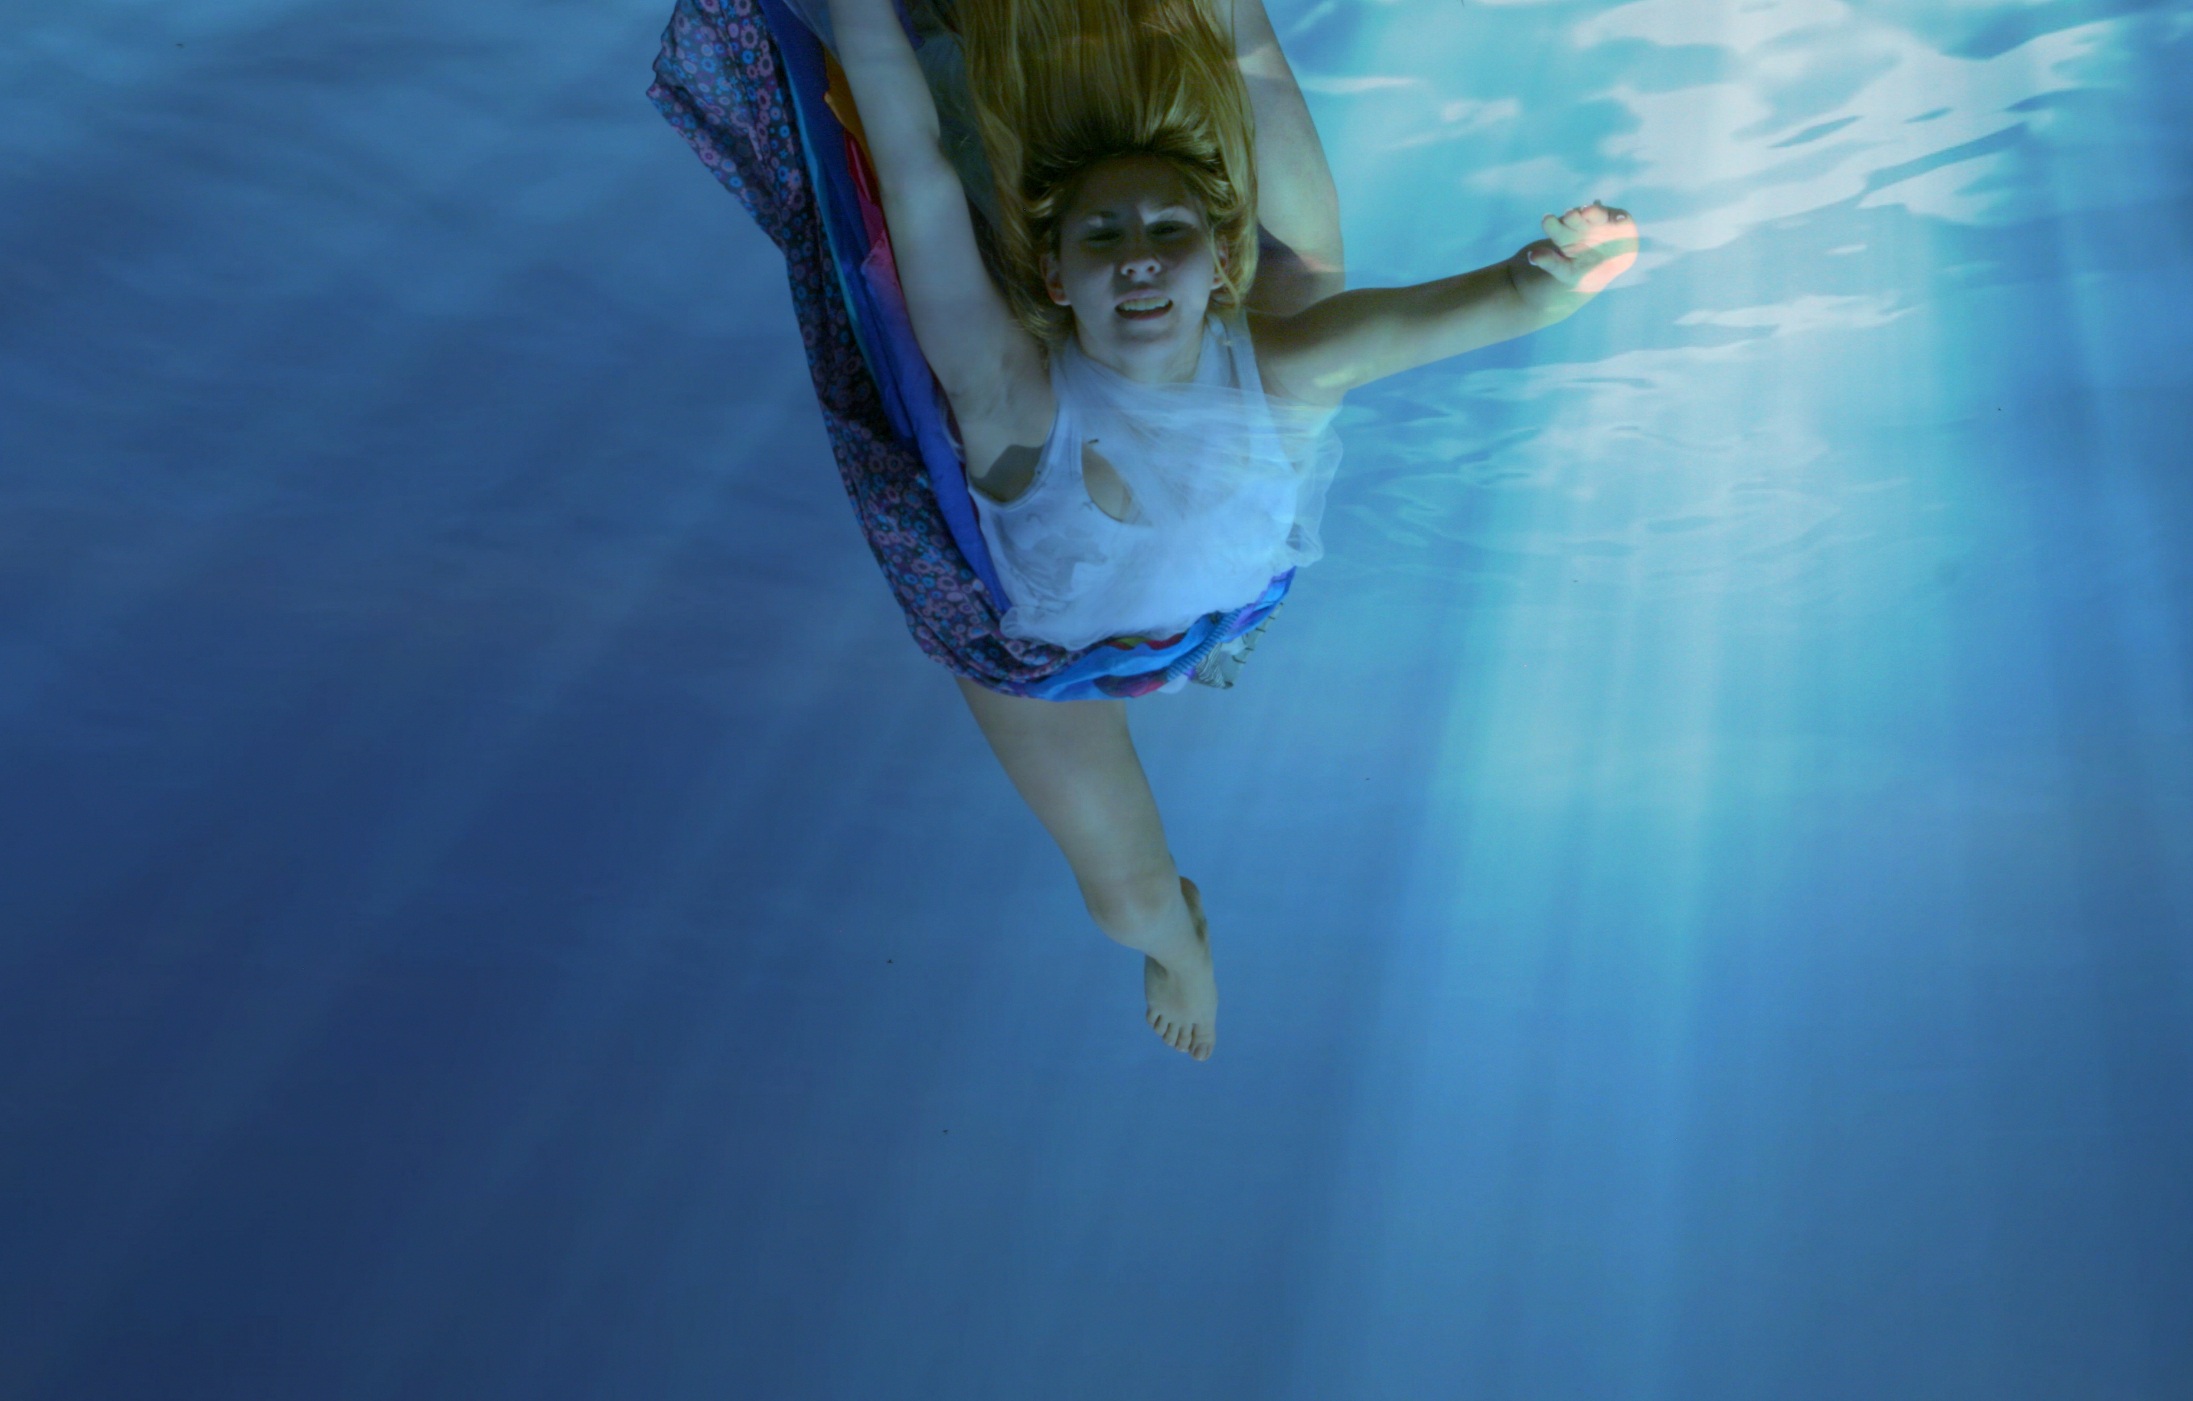
water, girl, underwater, swim, blue, swimming, sports, mermaid, water sport